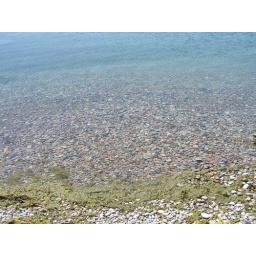
Lots of stones under the water at Wicklow Beach